Sydney Rowell

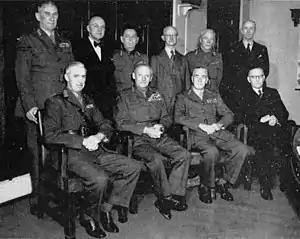
The Military Board in 1947, with Field Marshal Bernard Montgomery, 1st Viscount Montgomery of Alamein. Rowell is on the left.

Blamey's appointment as Commander in Chief was terminated in November 1945 and the new prime minister Ben Chifley appointed Sturdee in his place. Rowell was recalled from Europe to assume the new post of Vice Chief of the General Staff. He dropped in on Chifley in Canberra at the Prime Minister's invitation. "I hate bloody injustice!" Chifley told him. Rowell presided over the Army's transition to peacetime.